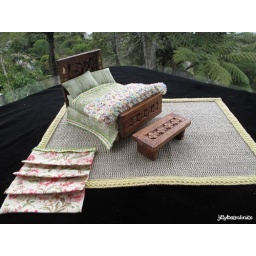
Bed and table made by Poppa, from an old decorative box. Bedding and blind by Nana.